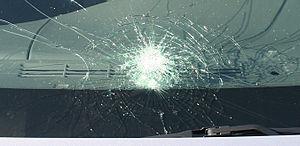
Un pare-brise, ou parebrise, est une vitre située à l'avant d'un véhicule qui permet de protéger les passagers du vent et de la pluie tout en assurant une bonne visibilité au conducteur et aux passagers.